Julia Landauer

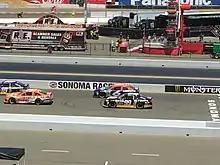
Landauer (No. 6) prior to the 2017 Carneros 200 at Sonoma Raceway.

Landauer began racing go-karts at age 10, and found success with many wins and podiums. At 13, Landauer moved to racing cars and the following year became the first female champion of a Skip Barber Racing Series, scoring 12 wins. After racing in Formula BMW USA single-seaters, she gained her first oval-racing experience in Ford Focus Midgets. Landauer then transitioned to late model stock cars, but ran into funding issues. While in college, she competed part-time in late models and Legends cars.